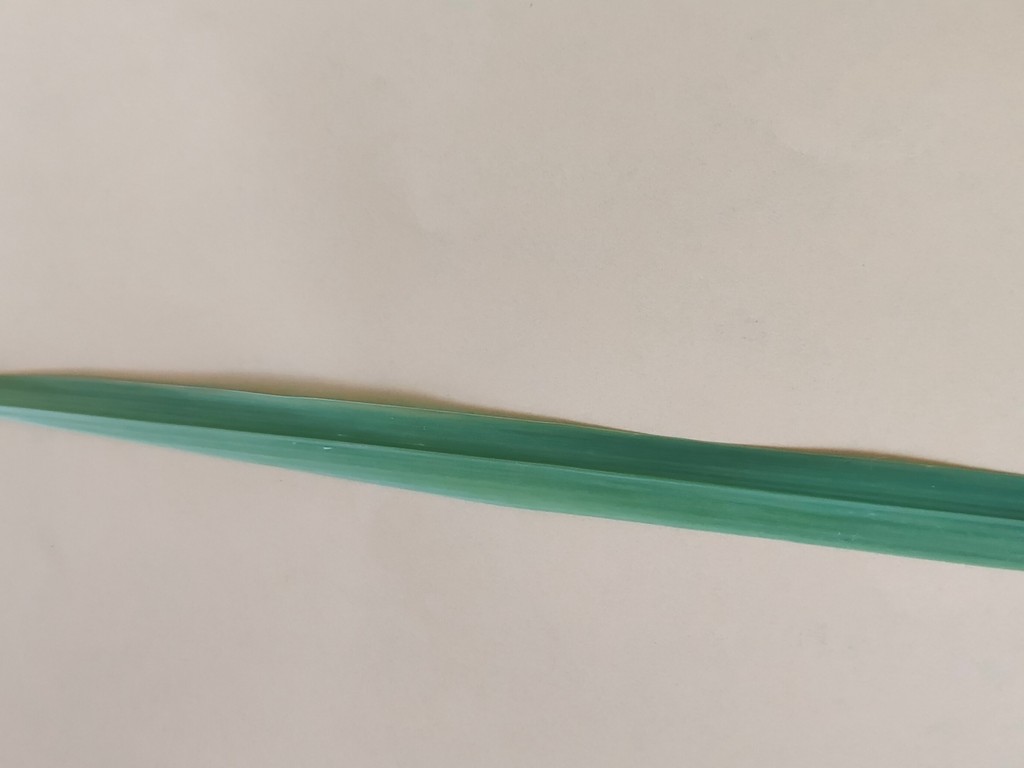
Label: Healthy